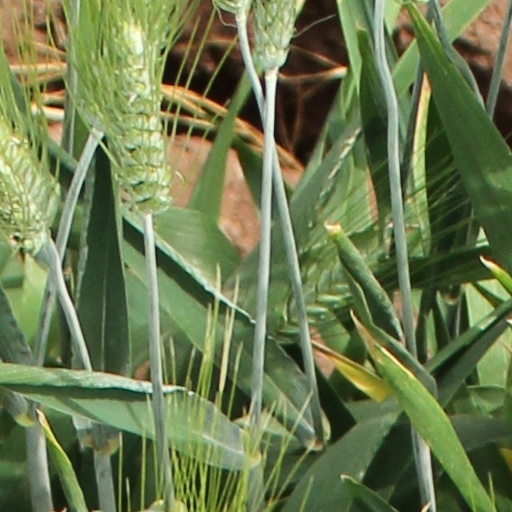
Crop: wheat